Sophie Cruvelli

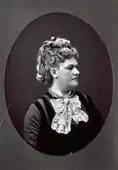
Sophie Cruvelli in 1875. (Collections of Fratelli Alinari Museum & Palazzoli, Florence)

In January 1856 Sophie Cruvelli married Baron Vigier (who later became viscount) and retired from the public stage, at the height of her powers. However she did make further appearances after 1858, mainly in splendid Benefit concerts at her winter residence, the Villa Vigier in Nice, where for many years she drew together the international high-society of the Second Empire in her Salon, the 'Cercle de la Méditerranée'. These concerts included an annual performance of "Norma", the proceeds of which were given to the poor. This was the reason why, in 1874, Pope Pius IX awarded to her, the papal Golden Rose (Rose of Virtue), though she was a lifelong confirmed Protestant. At one such charity concert in 1881 she became indisposed, and Emma Calvé stepped in and sang in her place, giving her first public performance.